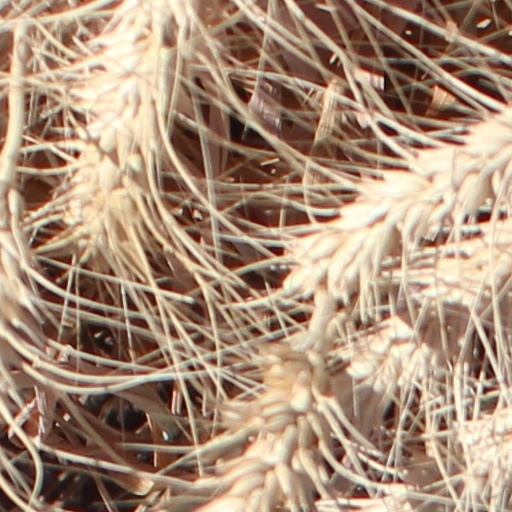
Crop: wheat